Chiswell's Inheritance

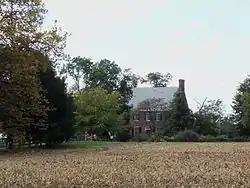
Chiswell's Inheritance, September 2012

Chiswell's Inheritance, also known as Chiswell's Manor, Chiswell's Delight and Grayhaven Manor, is a historic home located at Poolesville, Montgomery County, Maryland, United States. It is a two-story, five-bay brick plantation house with an attached kitchen wing on the south end. Inlaid in glazed brick near the peak of the gable is the inscription "C S" with the date "1796" below.